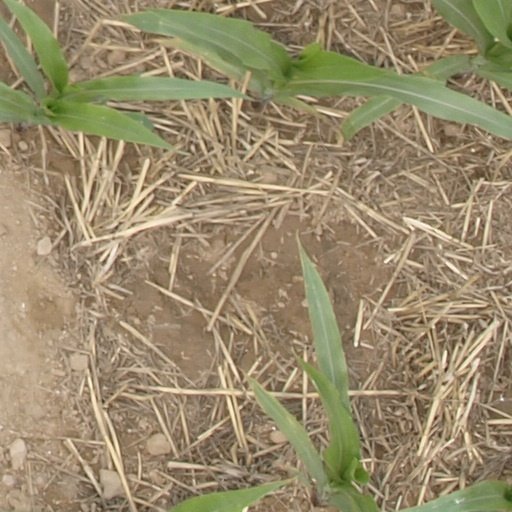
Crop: maize; corn